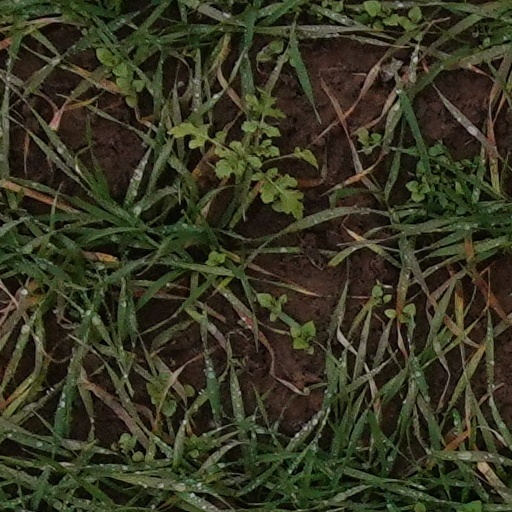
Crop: wheat